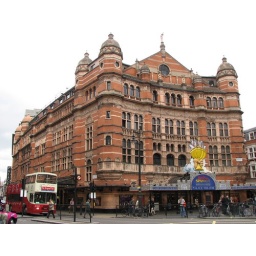
Ik heb hier de musical Spamalot gezien. Erg mooi, oud theater in het midden van het West end.